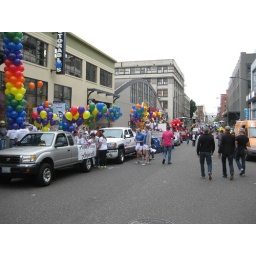
by bike and by train in Portland 097